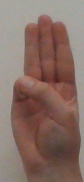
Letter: thaa